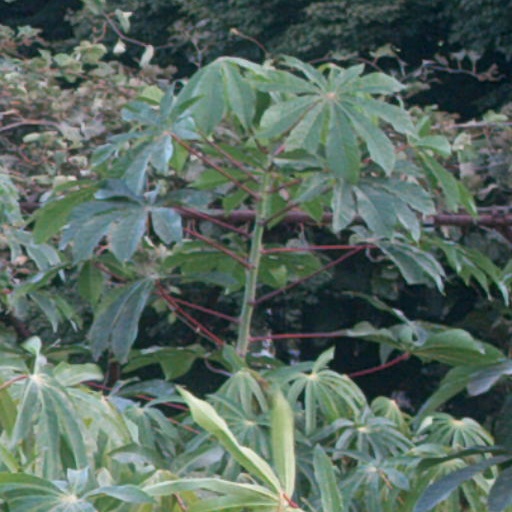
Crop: cassava